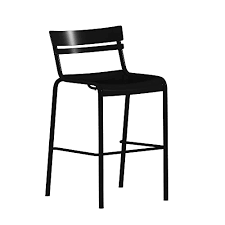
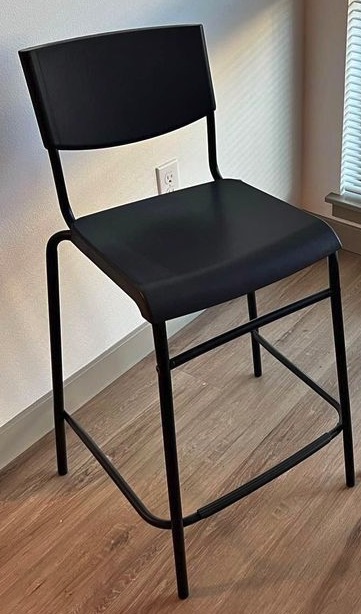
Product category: stool
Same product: no